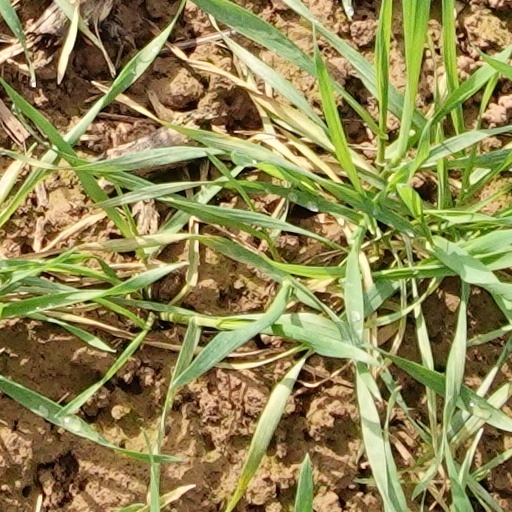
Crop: wheat